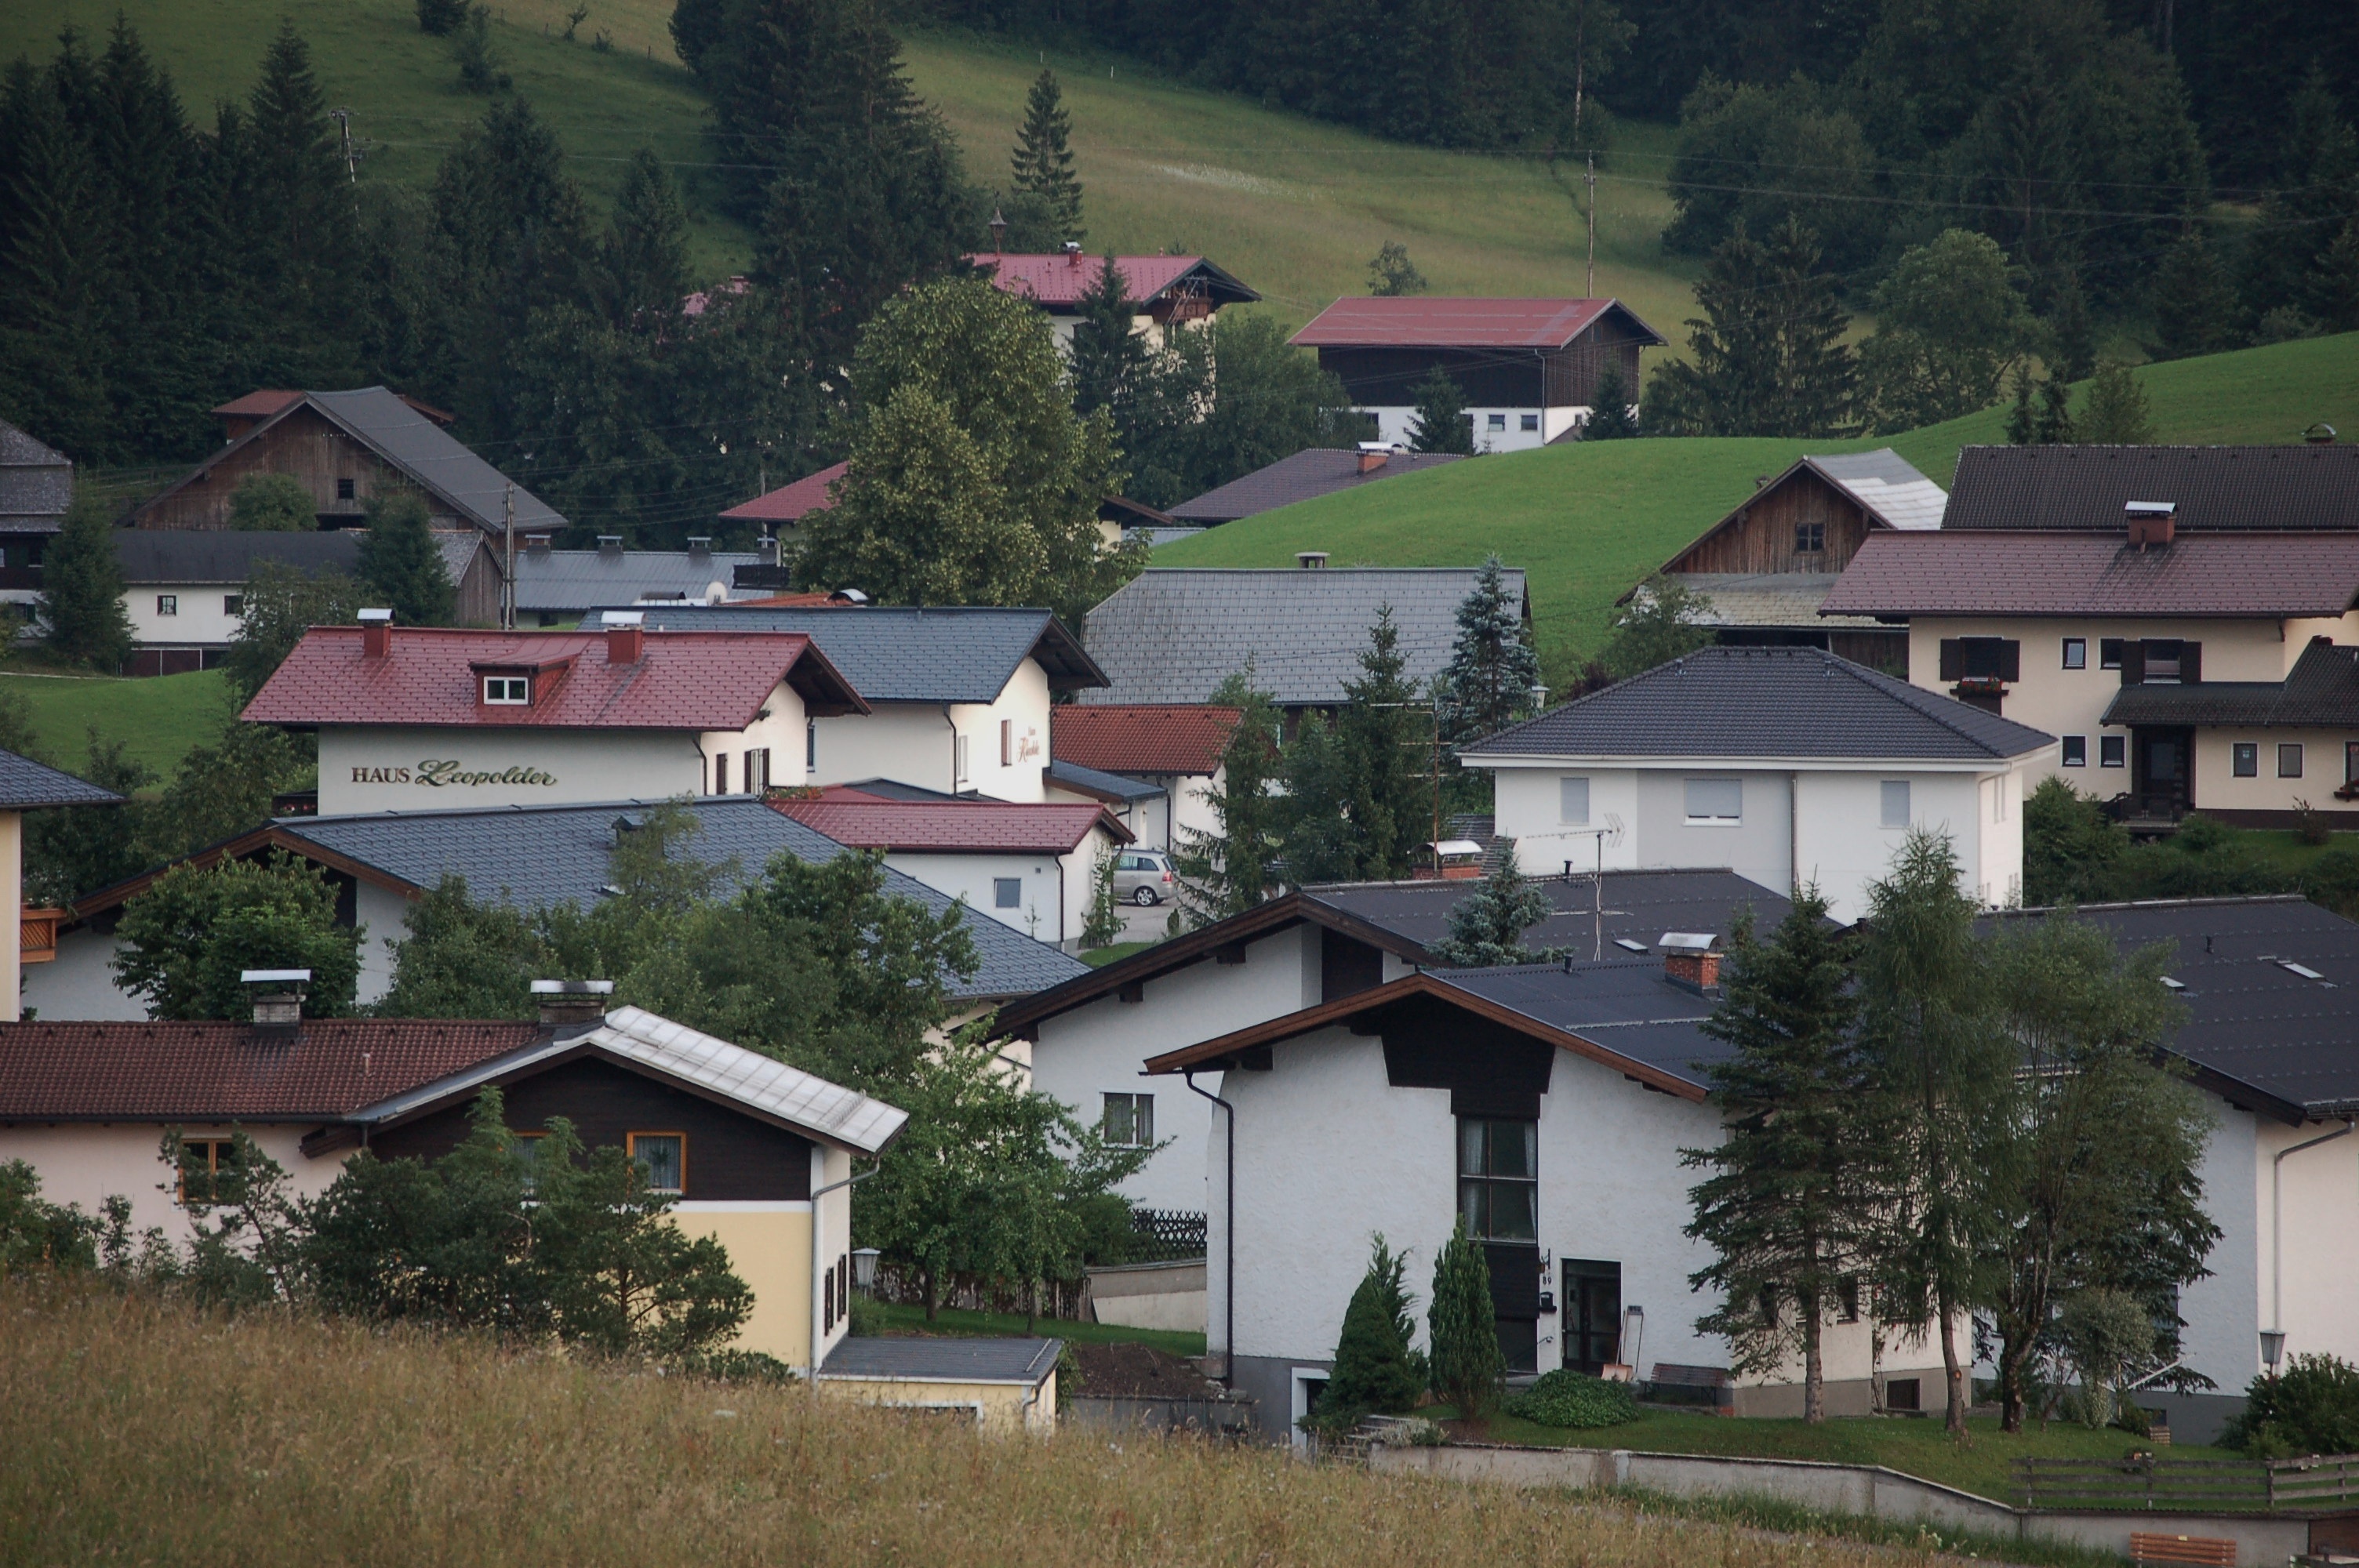
farm, villa, mansion, house, town, roof, home, mountain range, village, suburb, cottage, property, estate, neighbourhood, rural area, residential area, human settlement